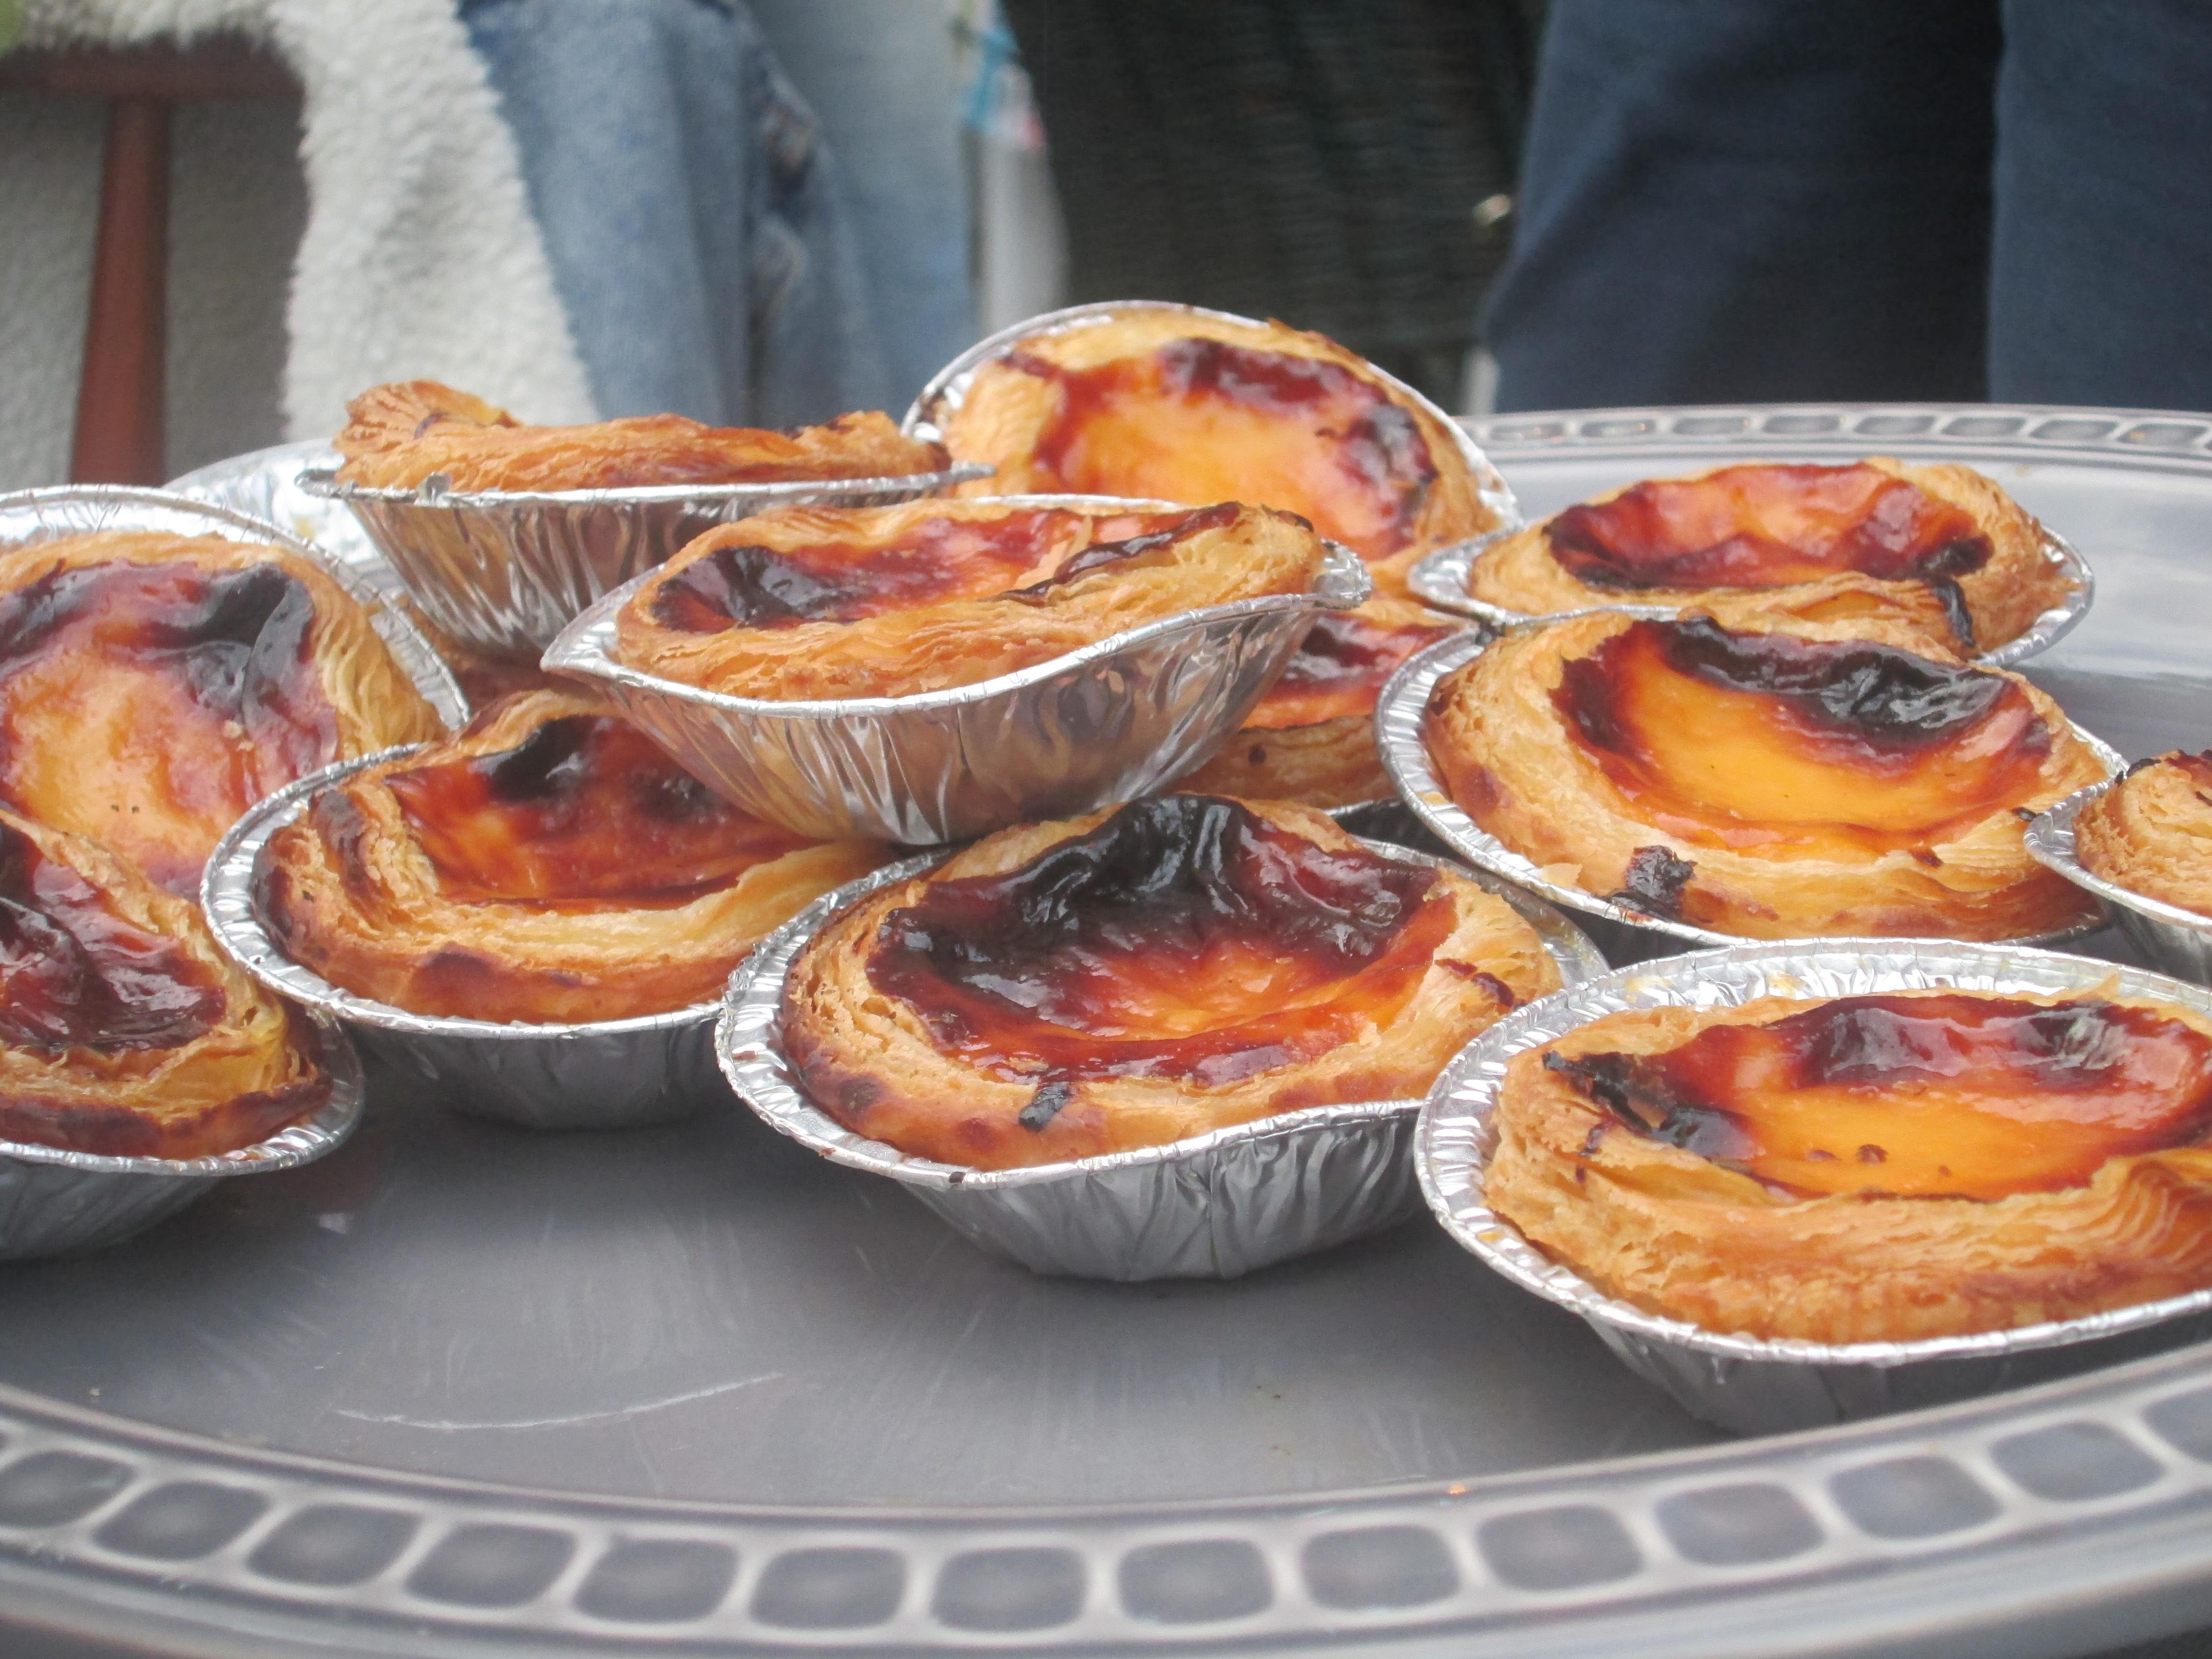
food, tableware, ingredient, recipe, cuisine, dish, seafood, baked goods, produce, fruit, finger food, egg tart, dessert, shellfish, cooking, sweetness, delicacy, event, baking, city, platter, custard tart, culinary art, brunch, bivalve, side dish, meal, shanghai food